Marathon County, Wisconsin

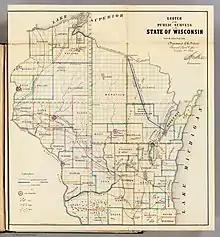
Wisconsin 1866 US land Office

Marathon County is a county located in the U.S. state of Wisconsin. As of the 2020 census, the population was 138,013. Its county seat is Wausau. It was founded in 1850, created from a portion of Portage County. At that time the county stretched to the northern border with the Upper Peninsula of Michigan. It is named after the battlefield at Marathon, Greece.